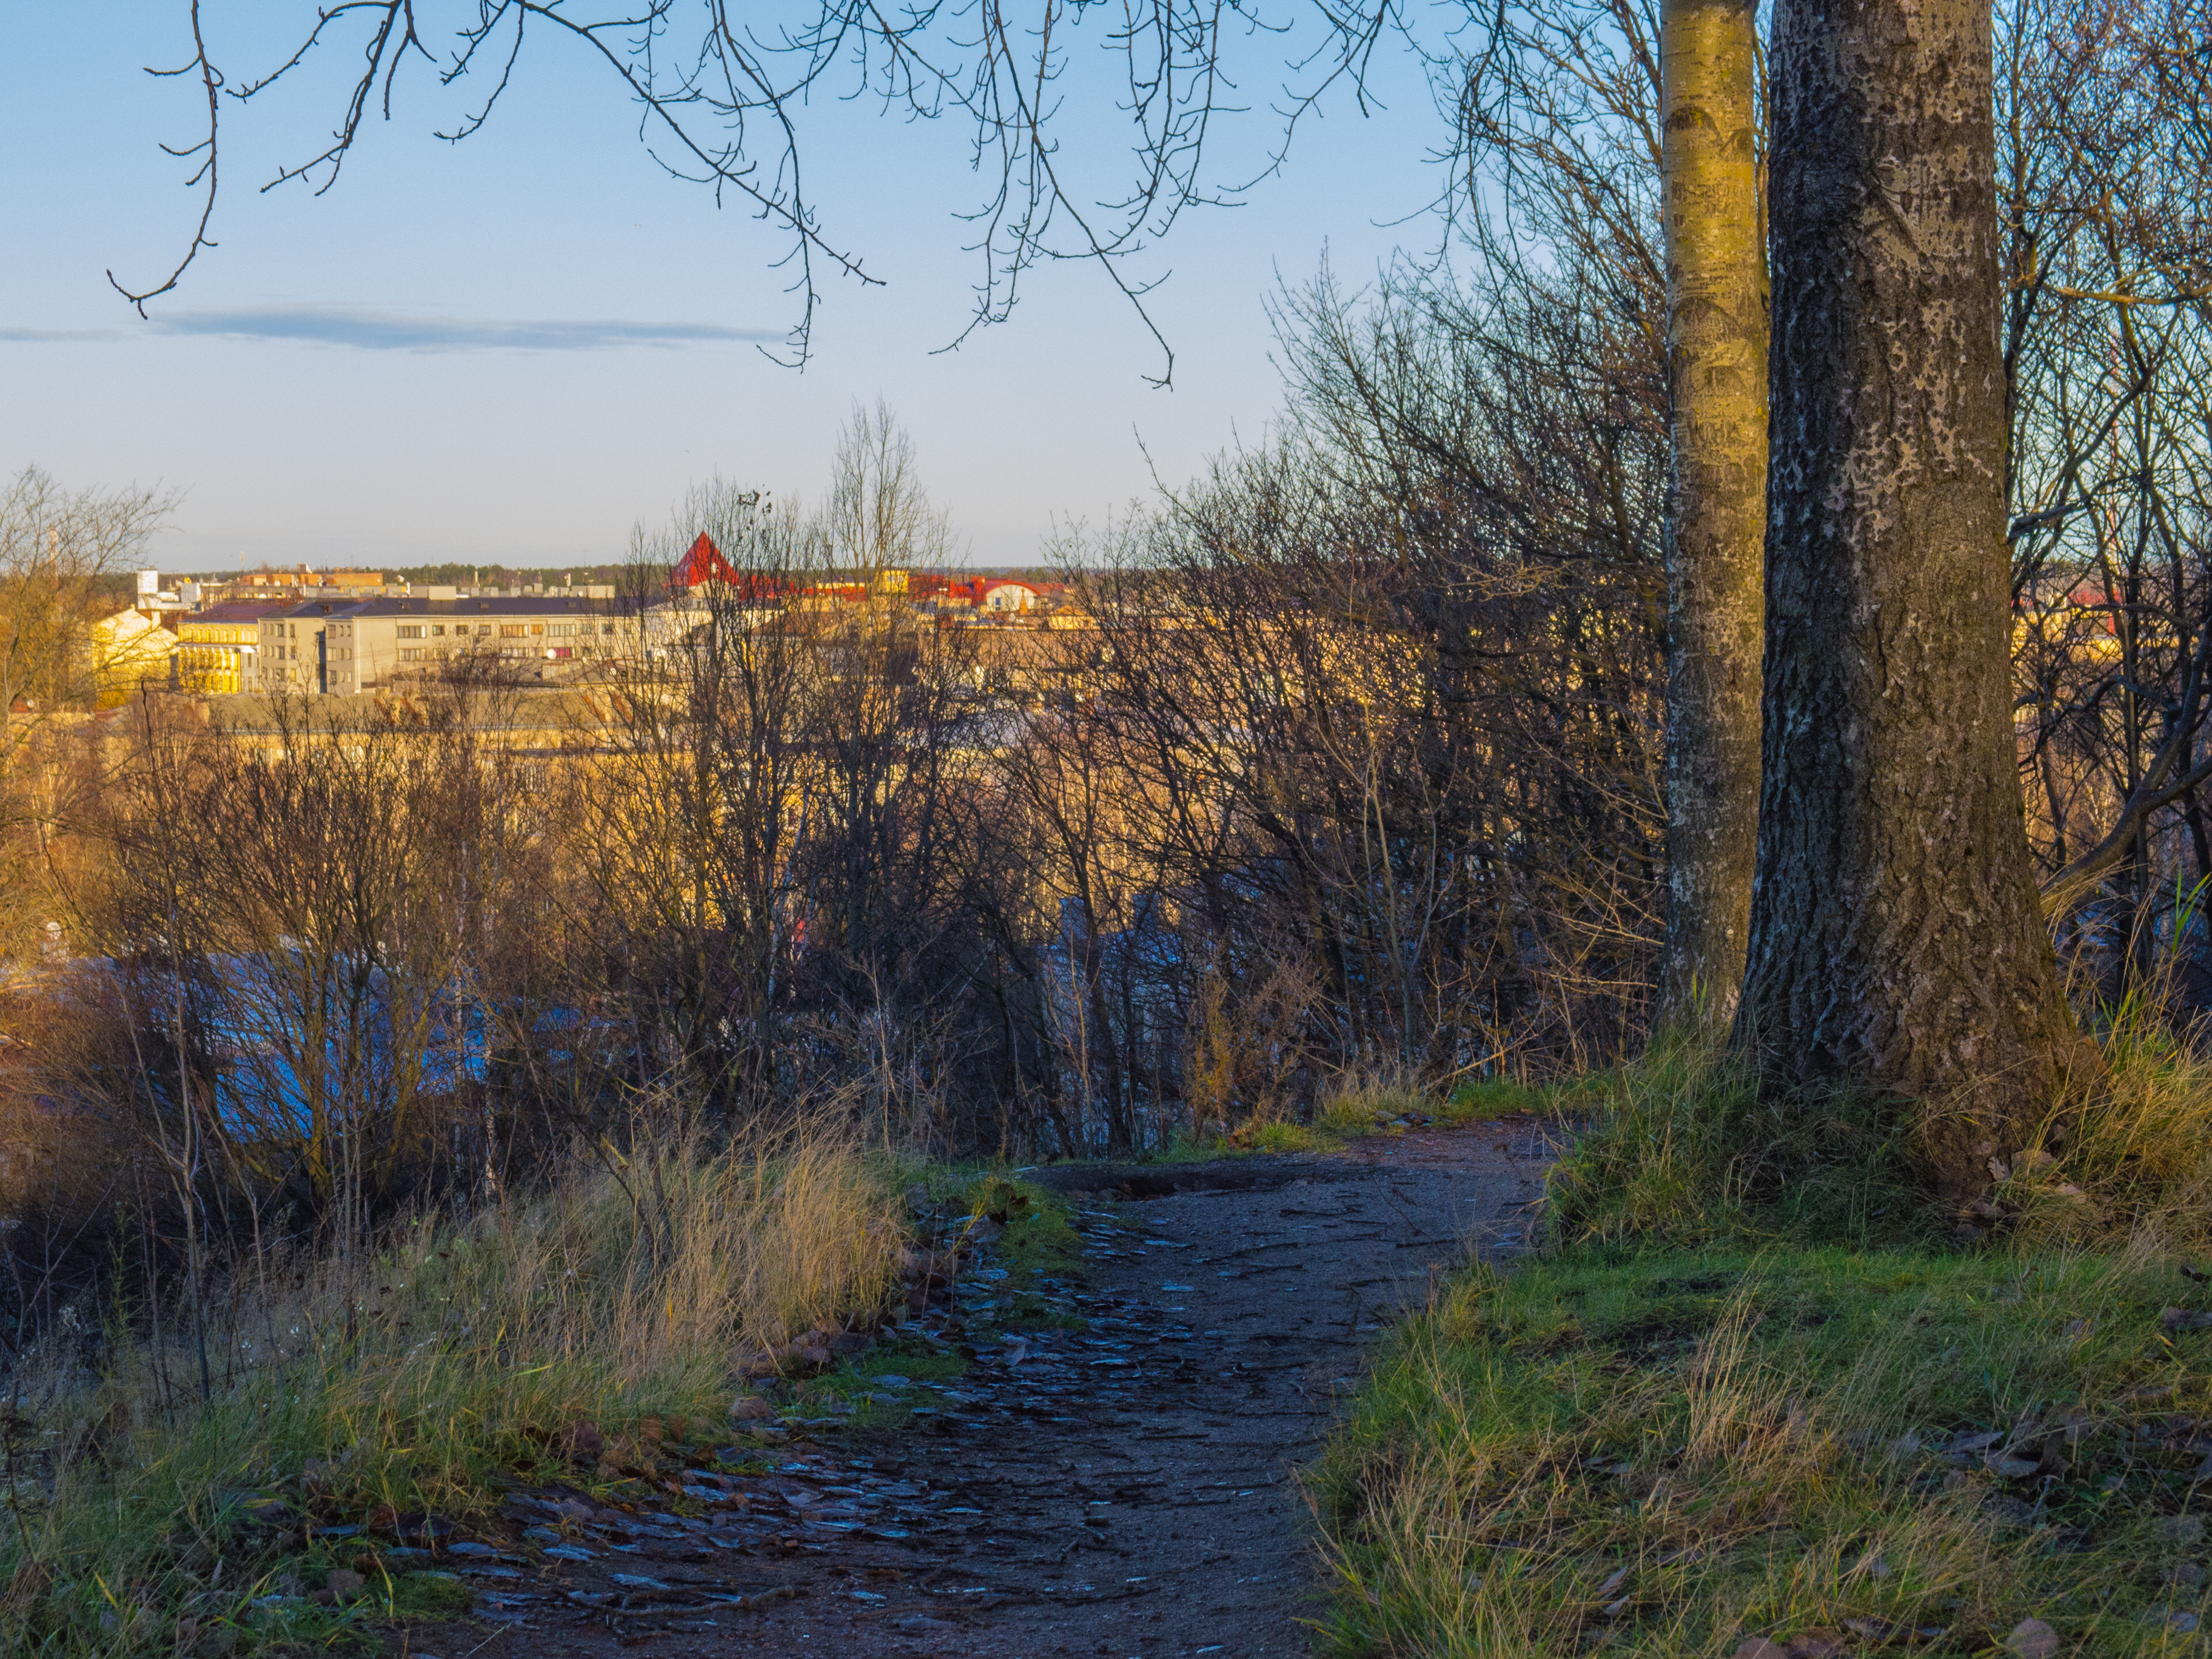
image, natural landscape, tree, sky, natural environment, road, grass, leaf, nature reserve, morning, sunlight, wilderness, rural area, grass family, branch, woody plant, autumn, lane, infrastructure, winter, plant, spring, forest, landscape, trail, dirt road, evening, land lot, river, cloud, house, reflection, prairie, field, plain, shrub, woodland